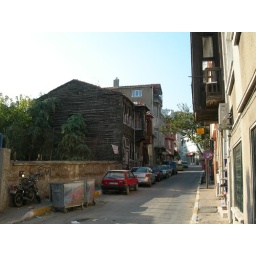
Wooden house on street in Buyukdere.